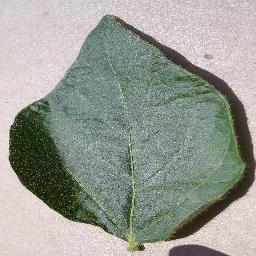
Label: Soybean___healthy